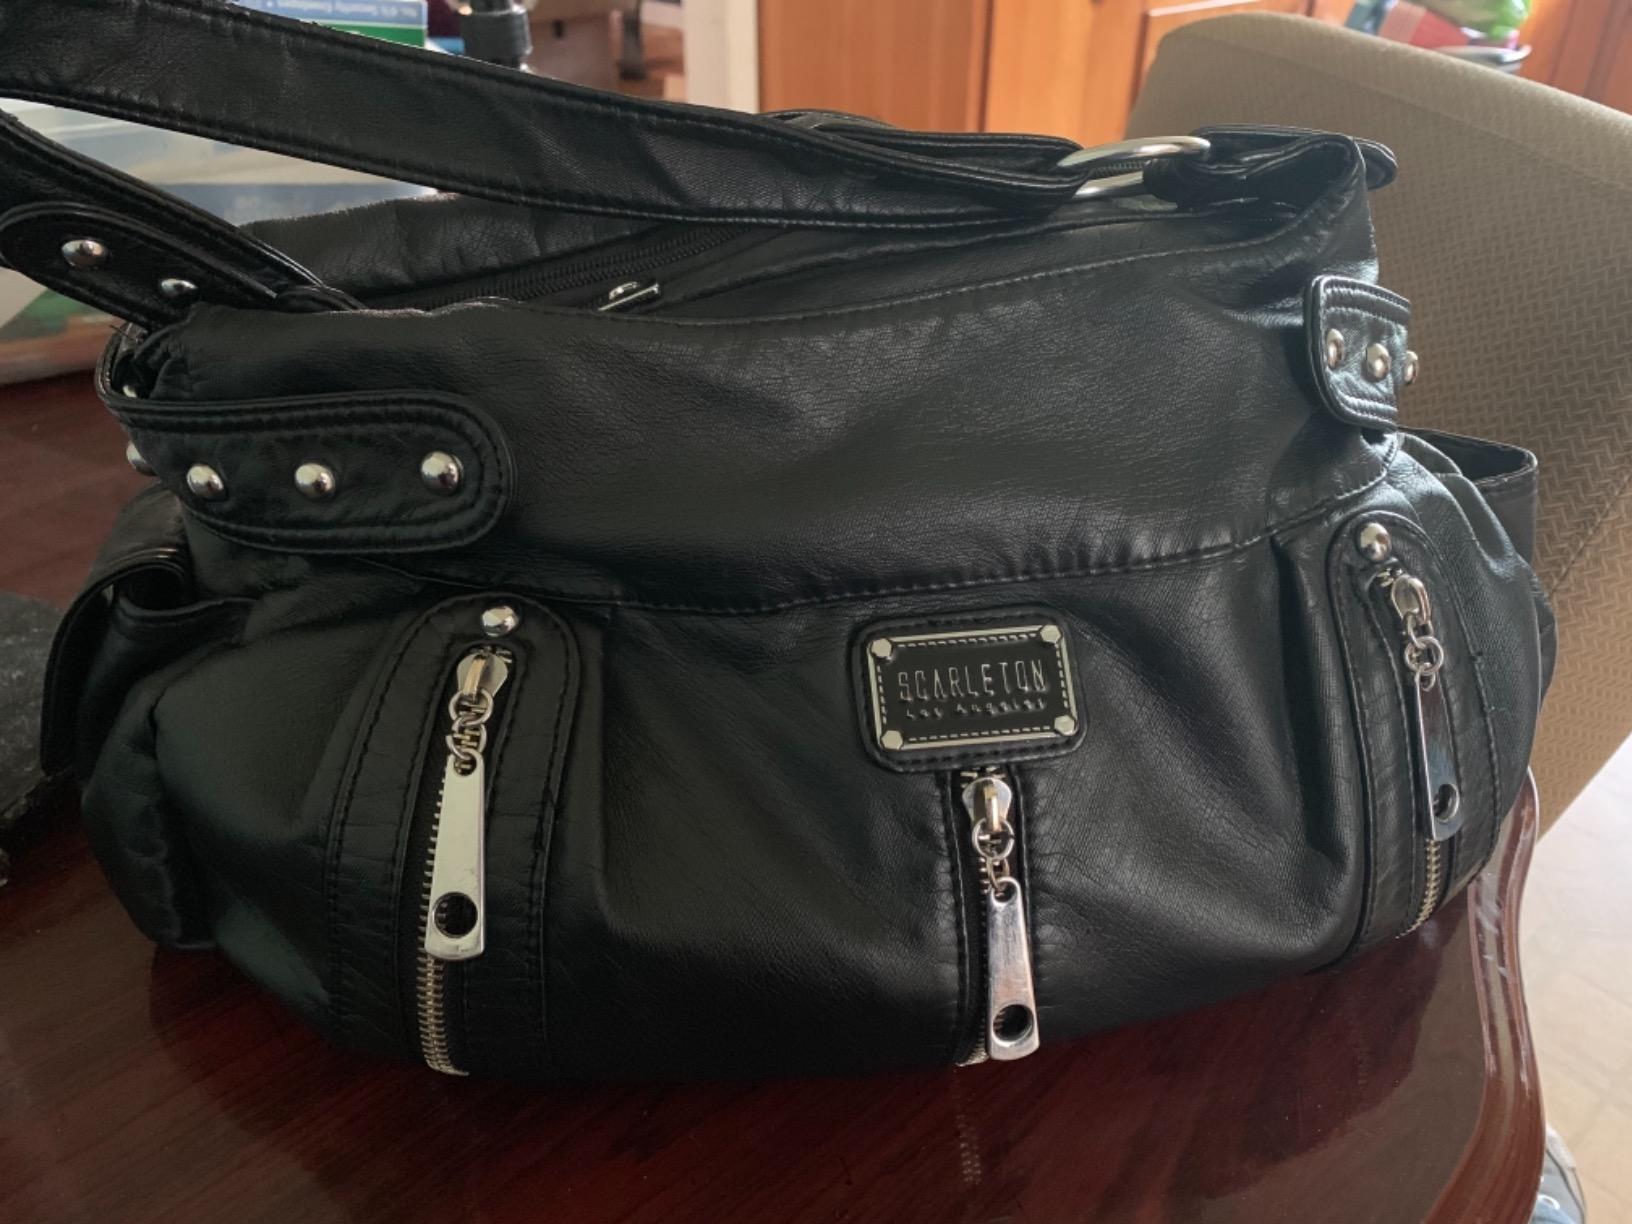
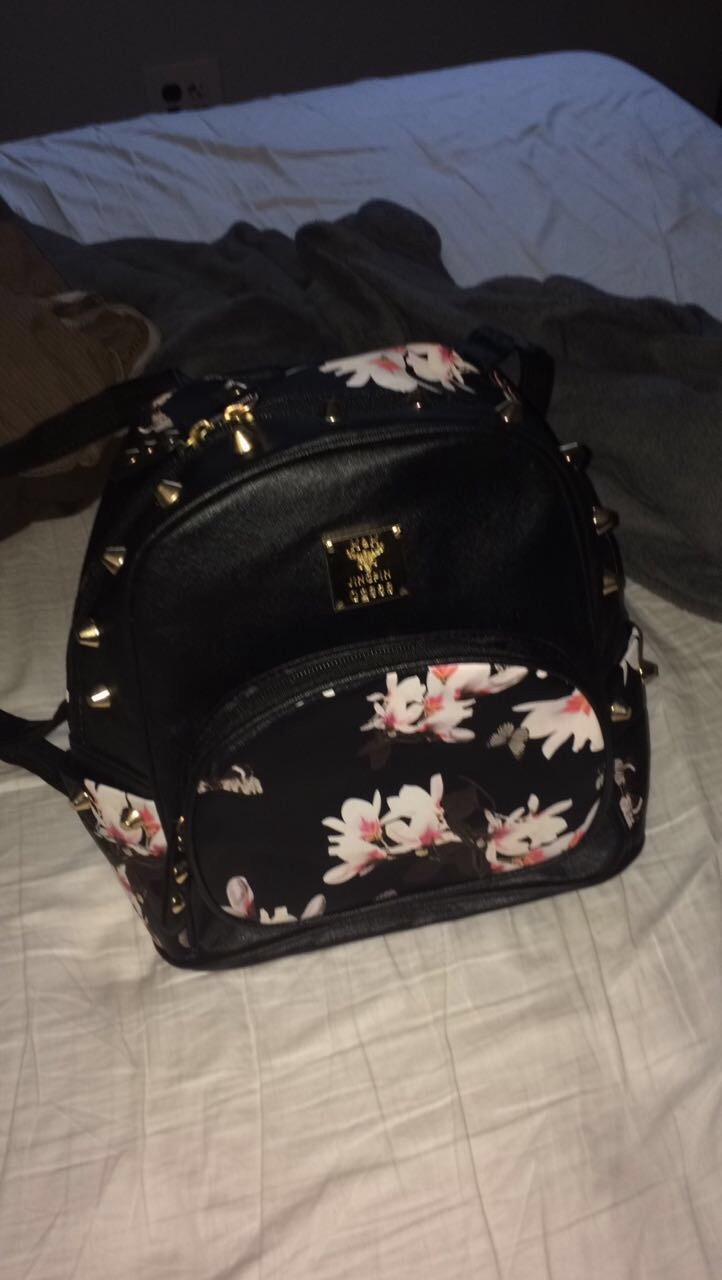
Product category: accessories_handbag
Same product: no